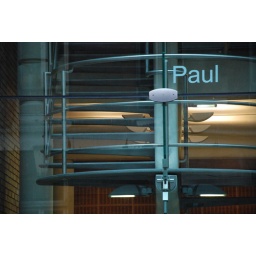
This is what happens when one orders signs for doors over the phone.